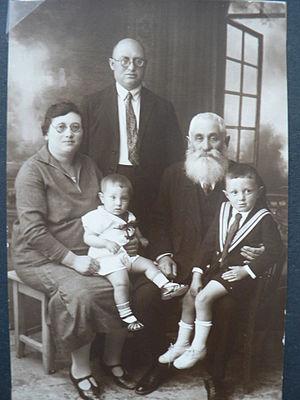
Israël, en forme longue l'État d'Israël, est un État situé sur la côte orientale de la mer Méditerranée au Proche-Orient en Asie occidentale. Son indépendance est proclamée le 14 mai 1948, après le vote du plan de partage de la Palestine le 29 novembre 1947 par l'Organisation des Nations unies qui met fin au mandat britannique et qui prévoit la création d’un État juif et d’un État arabe. Les premières bases politiques en ce sens ont été posées lors du premier congrès mondial sioniste à Bâle en 1897 sous la direction de Theodor Herzl.